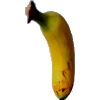
Label: banana_lady_finger